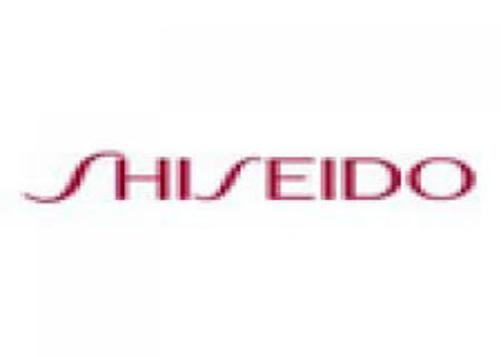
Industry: Necessities